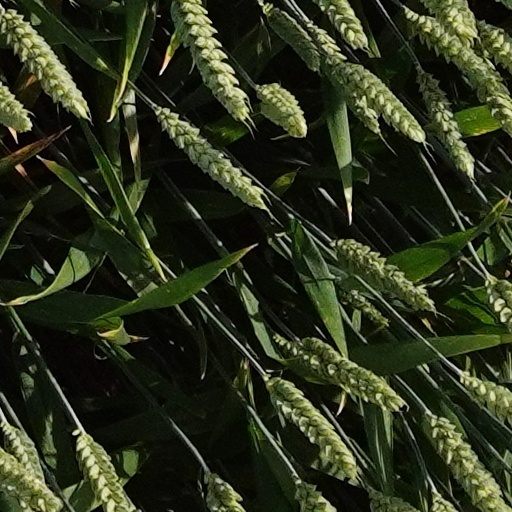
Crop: wheat